28th (North Gloucestershire) Regiment of Foot

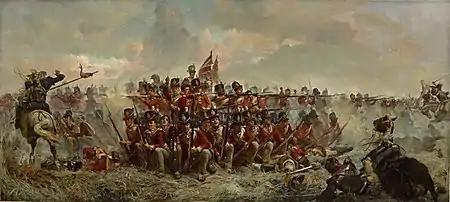

The regiment returned to the Peninsula in January 1810. It saw action at the Battle of Barrosa in March 1811, the Battle of Albuera in May 1811 and the Battle of Arroyo dos Molinos in October 1811, as well as the Battle of Vitoria in June 1813 and the Battle of the Pyrenees in July 1813. It then pursued the French Army into France and fought at the Battle of Nivelle in November 1813, the Battle of the Nive in December 1813, the Battle of Orthez in February 1814 and the Battle of Toulouse in April 1814. It was one of the many Peninsula veteran regiments which was available for the Hundred Days campaign and fought at the Battle of Quatre Bras and at the Battle of Waterloo, as part of the 8th Brigade commanded by James Kempt, in June 1815. Because of its actions in this campaign, the regiment earned distinguished mention in the dispatches of the Duke of Wellington.